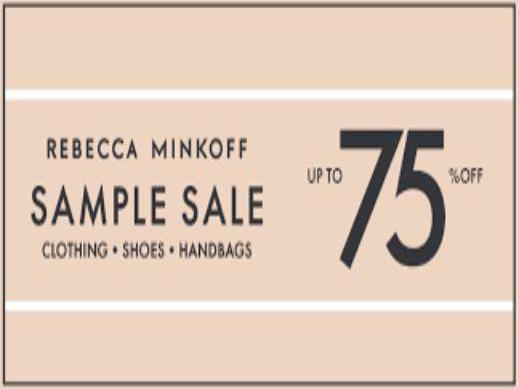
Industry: Clothes